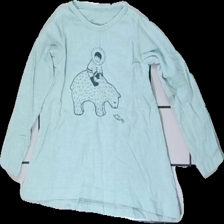
View: front
Type: Top
Category: Children
Brand: Not in the list
Brand text on label: Åhlens
Colors: Turquoise
Material: 100% cotton
Pattern: Other
Cut: Regular
Size: 86
Season: All
Damage: slightly washed out
Price range: 50-100
Recommended usage: Reuse